First We Eat

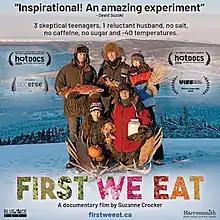
Film poster

First We Eat is a Canadian documentary film, directed by Suzanne Crocker and released in 2020. The film documents the attempts of Crocker and her family, after a landslide temporarily blocked highway access to their hometown of Dawson City, Yukon, to spend a full year exclusively consuming food that had been hunted, fished, gathered, grown or raised locally, while carefully considering the environmental and social impacts of modern commercial transport of food. The documentary film premiered on May 28, 2020 on Hot Docs.